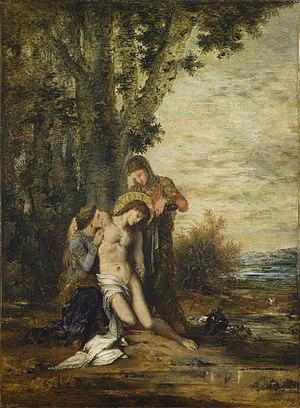
Le Cavalier écossais ou le Poney ou simplement le Cavalier est une huile sur toile de Gustave Moreau peinte dans les années 1870. Il s'agit de l'agrandissement d'une autre peinture de l'artiste également appelée Cavalier. Dernière toile romantique de l'artiste, elle est fortement inspirée par Delacroix et laisse étonnamment une grande place à la nature, notamment au ciel.